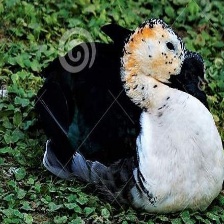
Species: KNOB BILLED DUCK
Scientific name: SARKIDIORNIS MELANOTOS
ImageNet parent category: drake